Geology of the Death Valley area

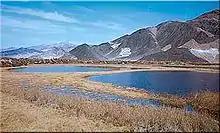
View north across Saratoga Spring ponds to hills consisting of late Precambrian Pahrump Group rocks. White band is talc formed by reaction of dolomite with the black diabase enclosing it. A sill of diabase magma intruded between sedimentary layers of Crystal Spring Formation, now seen flanking the diabase at lower left. All units now tilt to east (right). The spring water rises along a fault and becomes ponded by fringing barrier dunes. (NPS archive image)

The Pahrump Group of formations were deposited from 1200 to 800 mya in the Amargosa aulacogen. This was after uplift-associated erosion removed whatever rocks covered the Proterozoic Complex. Pahrump is composed of, from oldest to youngest: